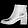
Label: Ankle boot